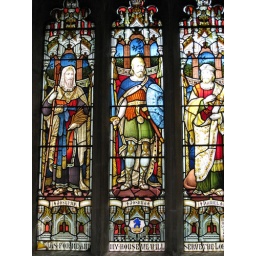
Exquisite stained glass window in Lacock's village church.